Thomas Bruce White Sr.

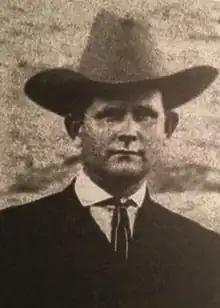

Thomas Bruce White Sr. (March 6, 1881 – December 21, 1971) was an American law officer and prison warden. He is known for solving the complex and notorious Osage murder case and later being warden of Leavenworth Prison in Kansas.